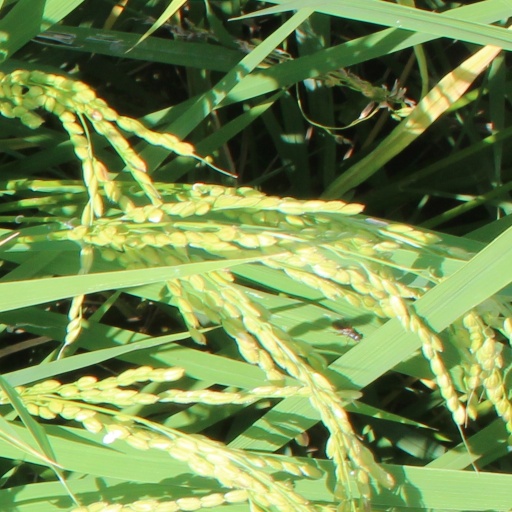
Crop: rice